Benjamin Chew

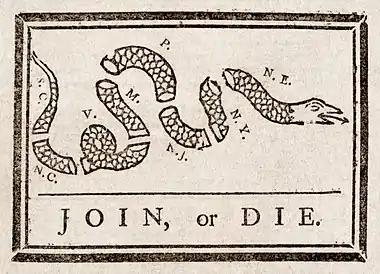
Benjamin Franklin's cartoon encouraging support for the pre-Revolution Continental Congress

On June 19, 1754, the Albany Congress was held in Albany, New York. Twenty-one representatives of New York, Pennsylvania, Maryland, Massachusetts, Rhode Island, Connecticut, and New Hampshire attended the Congress. Secretaries of each colony represented also attended, including Benjamin Chew of the Pennsylvania delegation. These secretaries helped formulate the plan to unite the colonies as a unified force at the time of threat from France during the Seven Years' War, known in North America as the French and Indian War, which began that year. The Albany Plan of Union was one of the first attempts to unite the British colonies. Benjamin Franklin proposed the plan but, as it greatly exceeded the scope of the congress, it was strongly debated by attendees. Six months later, Chew, aged 32, was appointed as Attorney General of the colony of Pennsylvania.